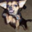
Label: dog